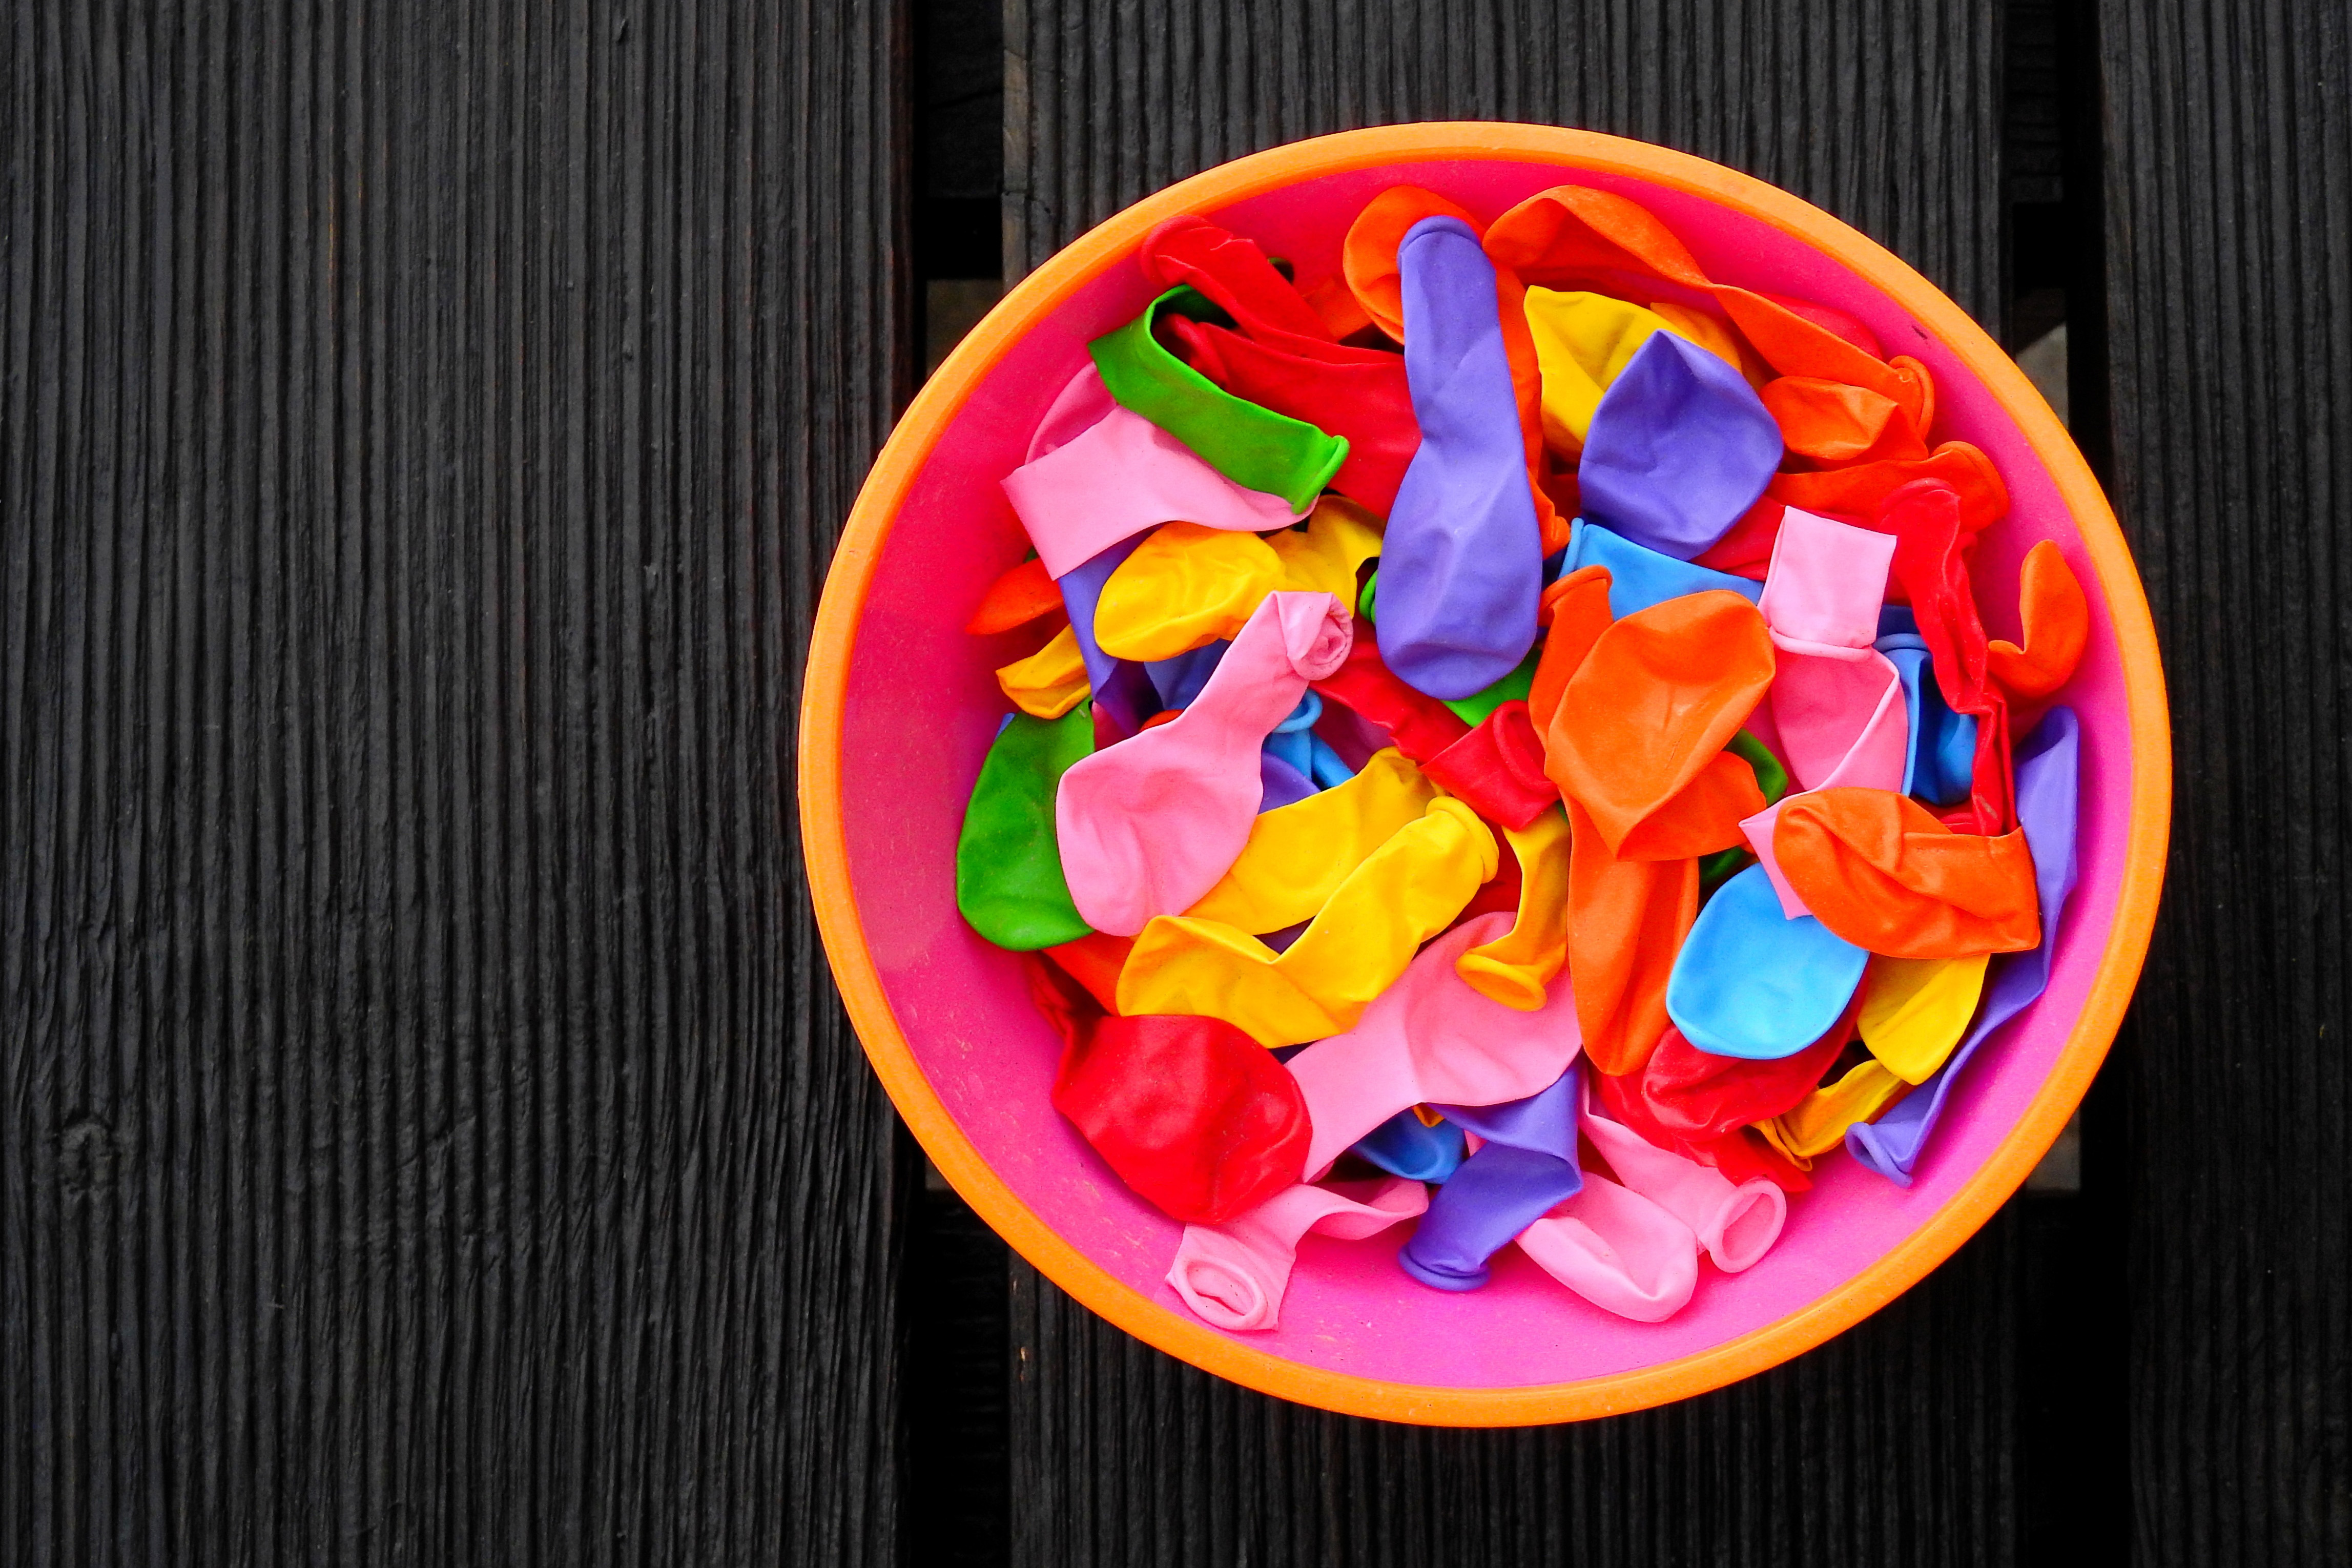
heart, Colorfulness, confectionery, candy, plastic